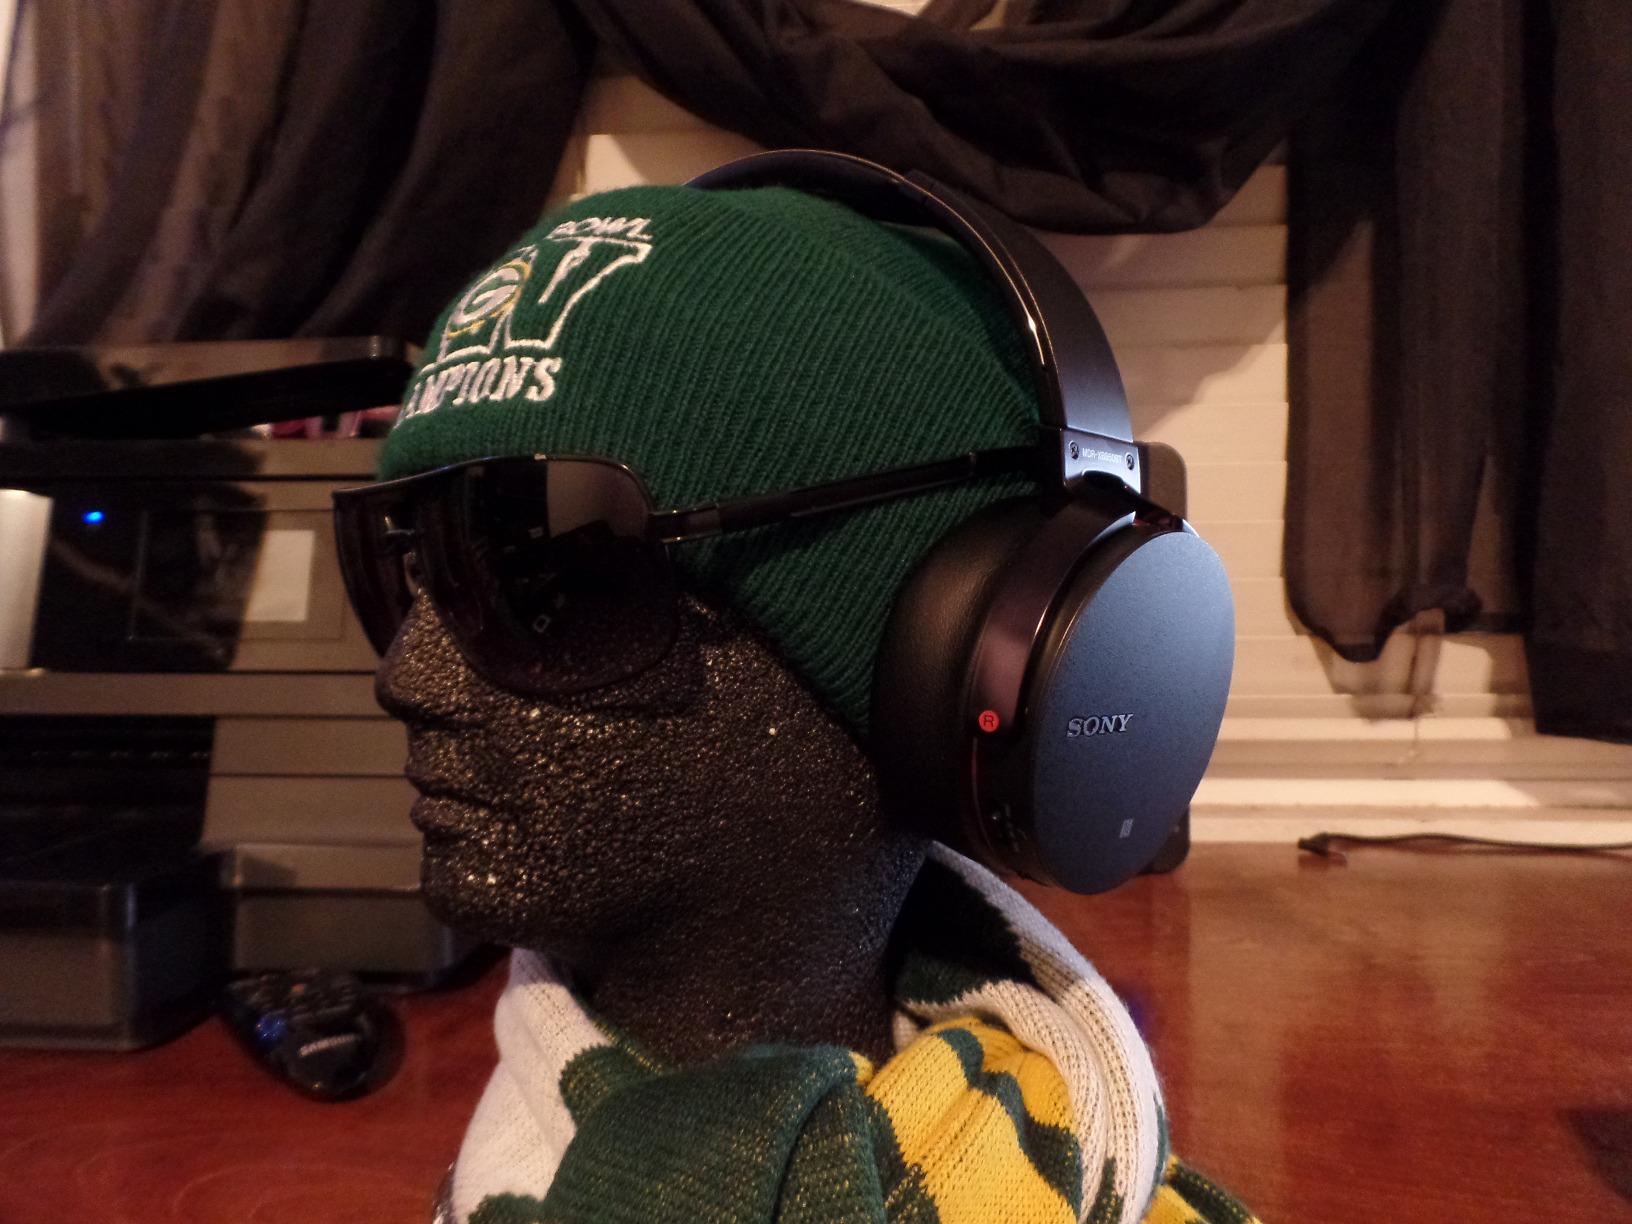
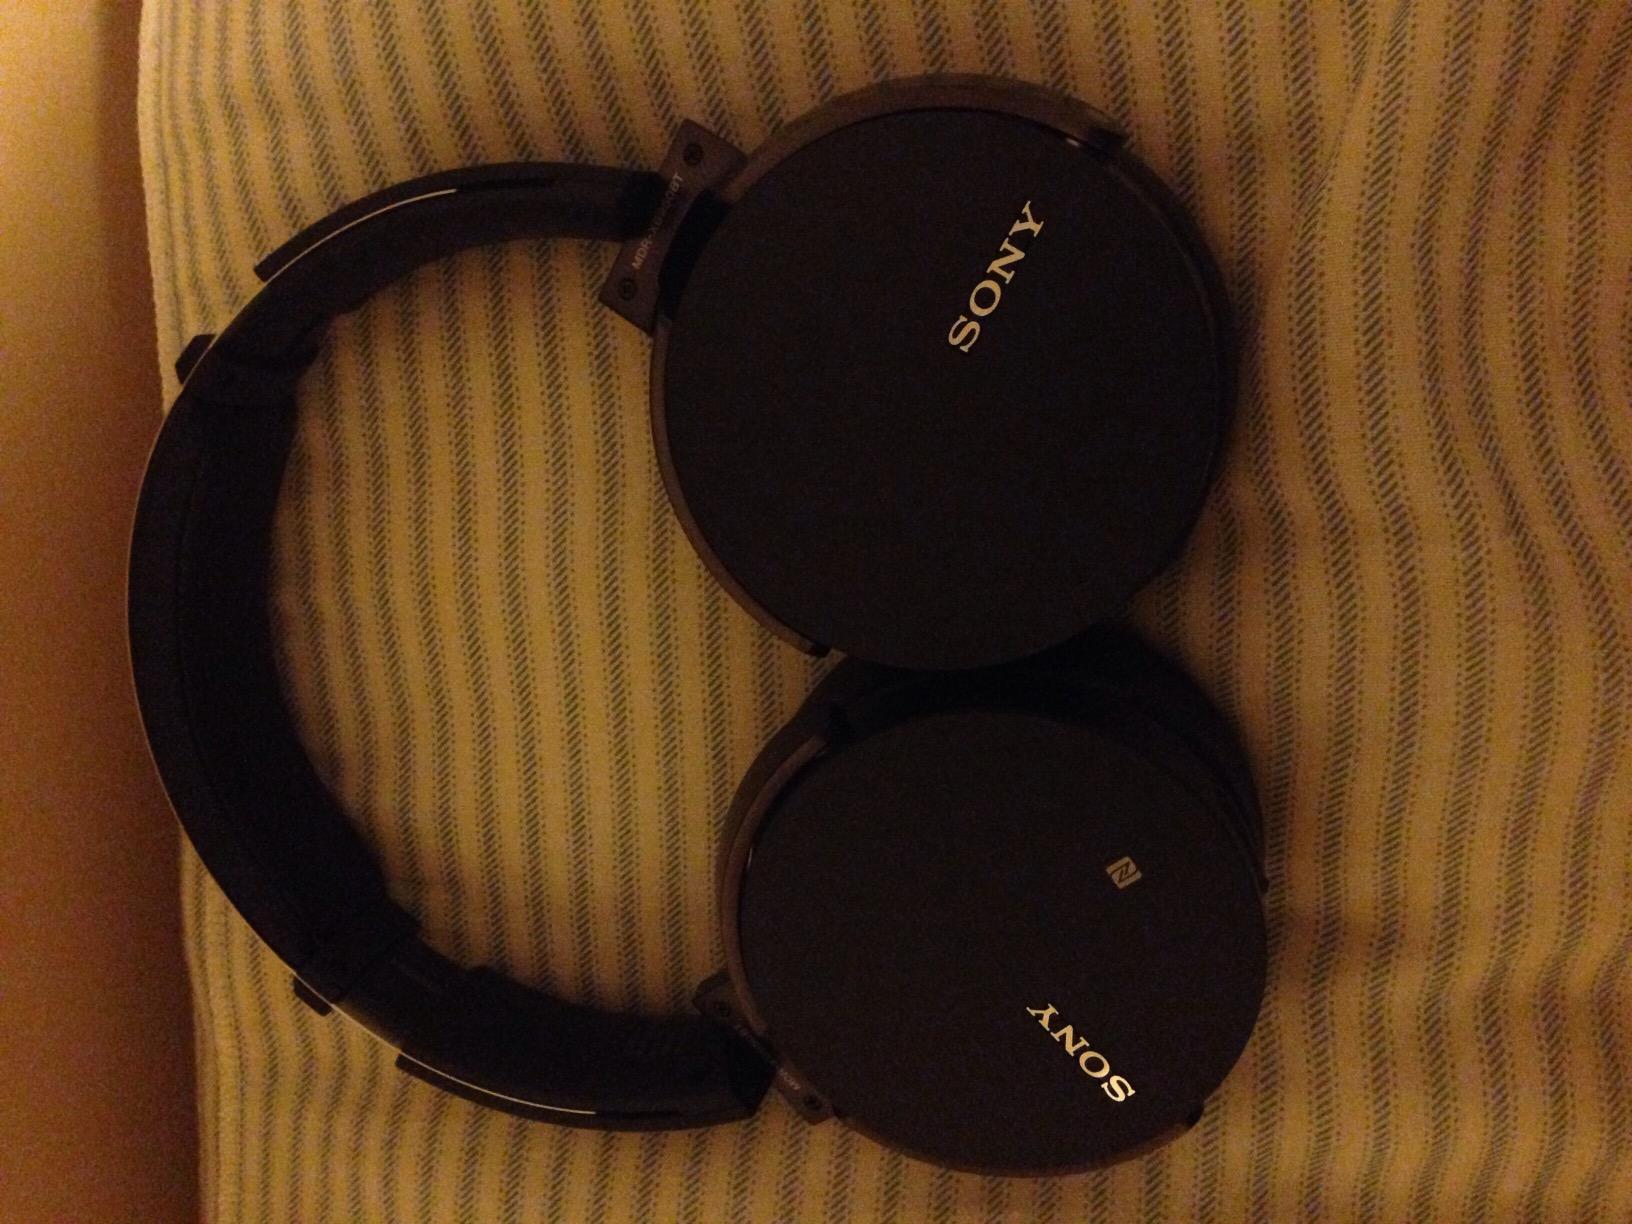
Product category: headphones
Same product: yes